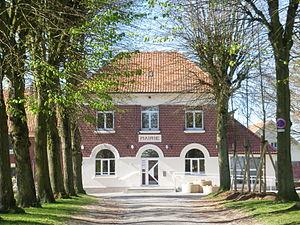
Vue de la mairie de Vaulx-Vraucourt.
Vaulx-Vraucourt est une commune française située dans le département du Pas-de-Calais en région Hauts-de-France.